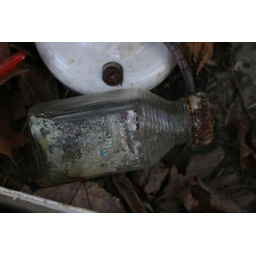
clarence newton road - near blowing rock - january 1 2009